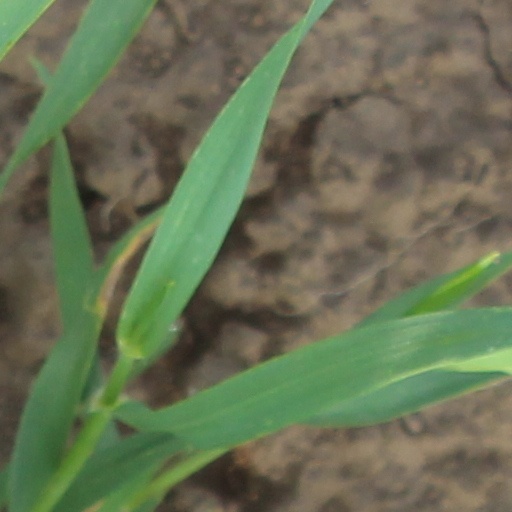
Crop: wheat